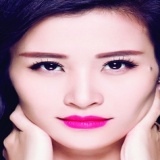
ca sĩ Đông Nhi